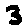
Label: 3